United States Maritime Service

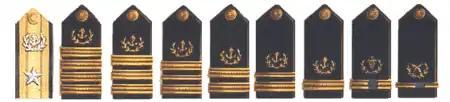

The USMS also wears a khaki uniform similar to the U.S. Navy's service khakis. The collar devices which denote rank are identical to the U.S. Navy ranks, however the U.S. Maritime Service wears their rank devices on the right collar and wears their collar device for their occupation on the left collar, similar to staff corps officers in the U.S. Navy. Another unique device that is seen worn with the uniform is a breast insignia worn over the front left pocket. This was formerly known as the Navy Reserve Merchant Marine Insignia, and earned by those officers who were also commissioned officers in the United States Naval Reserve. This insignia depicts an eagle behind a shield of stars and stripes with two crossed anchors behind it. At the bottom of the insignia, there is a scroll that reads "U.S.N.R". In 2011, this insignia was changed to the Strategic Sealift Officer Warfare Insignia. It is similar to the previous insignia with the eagle. This insignia has an eagle that is behind two crossed swords, a shield of stars and stripes and an anchor in the front.